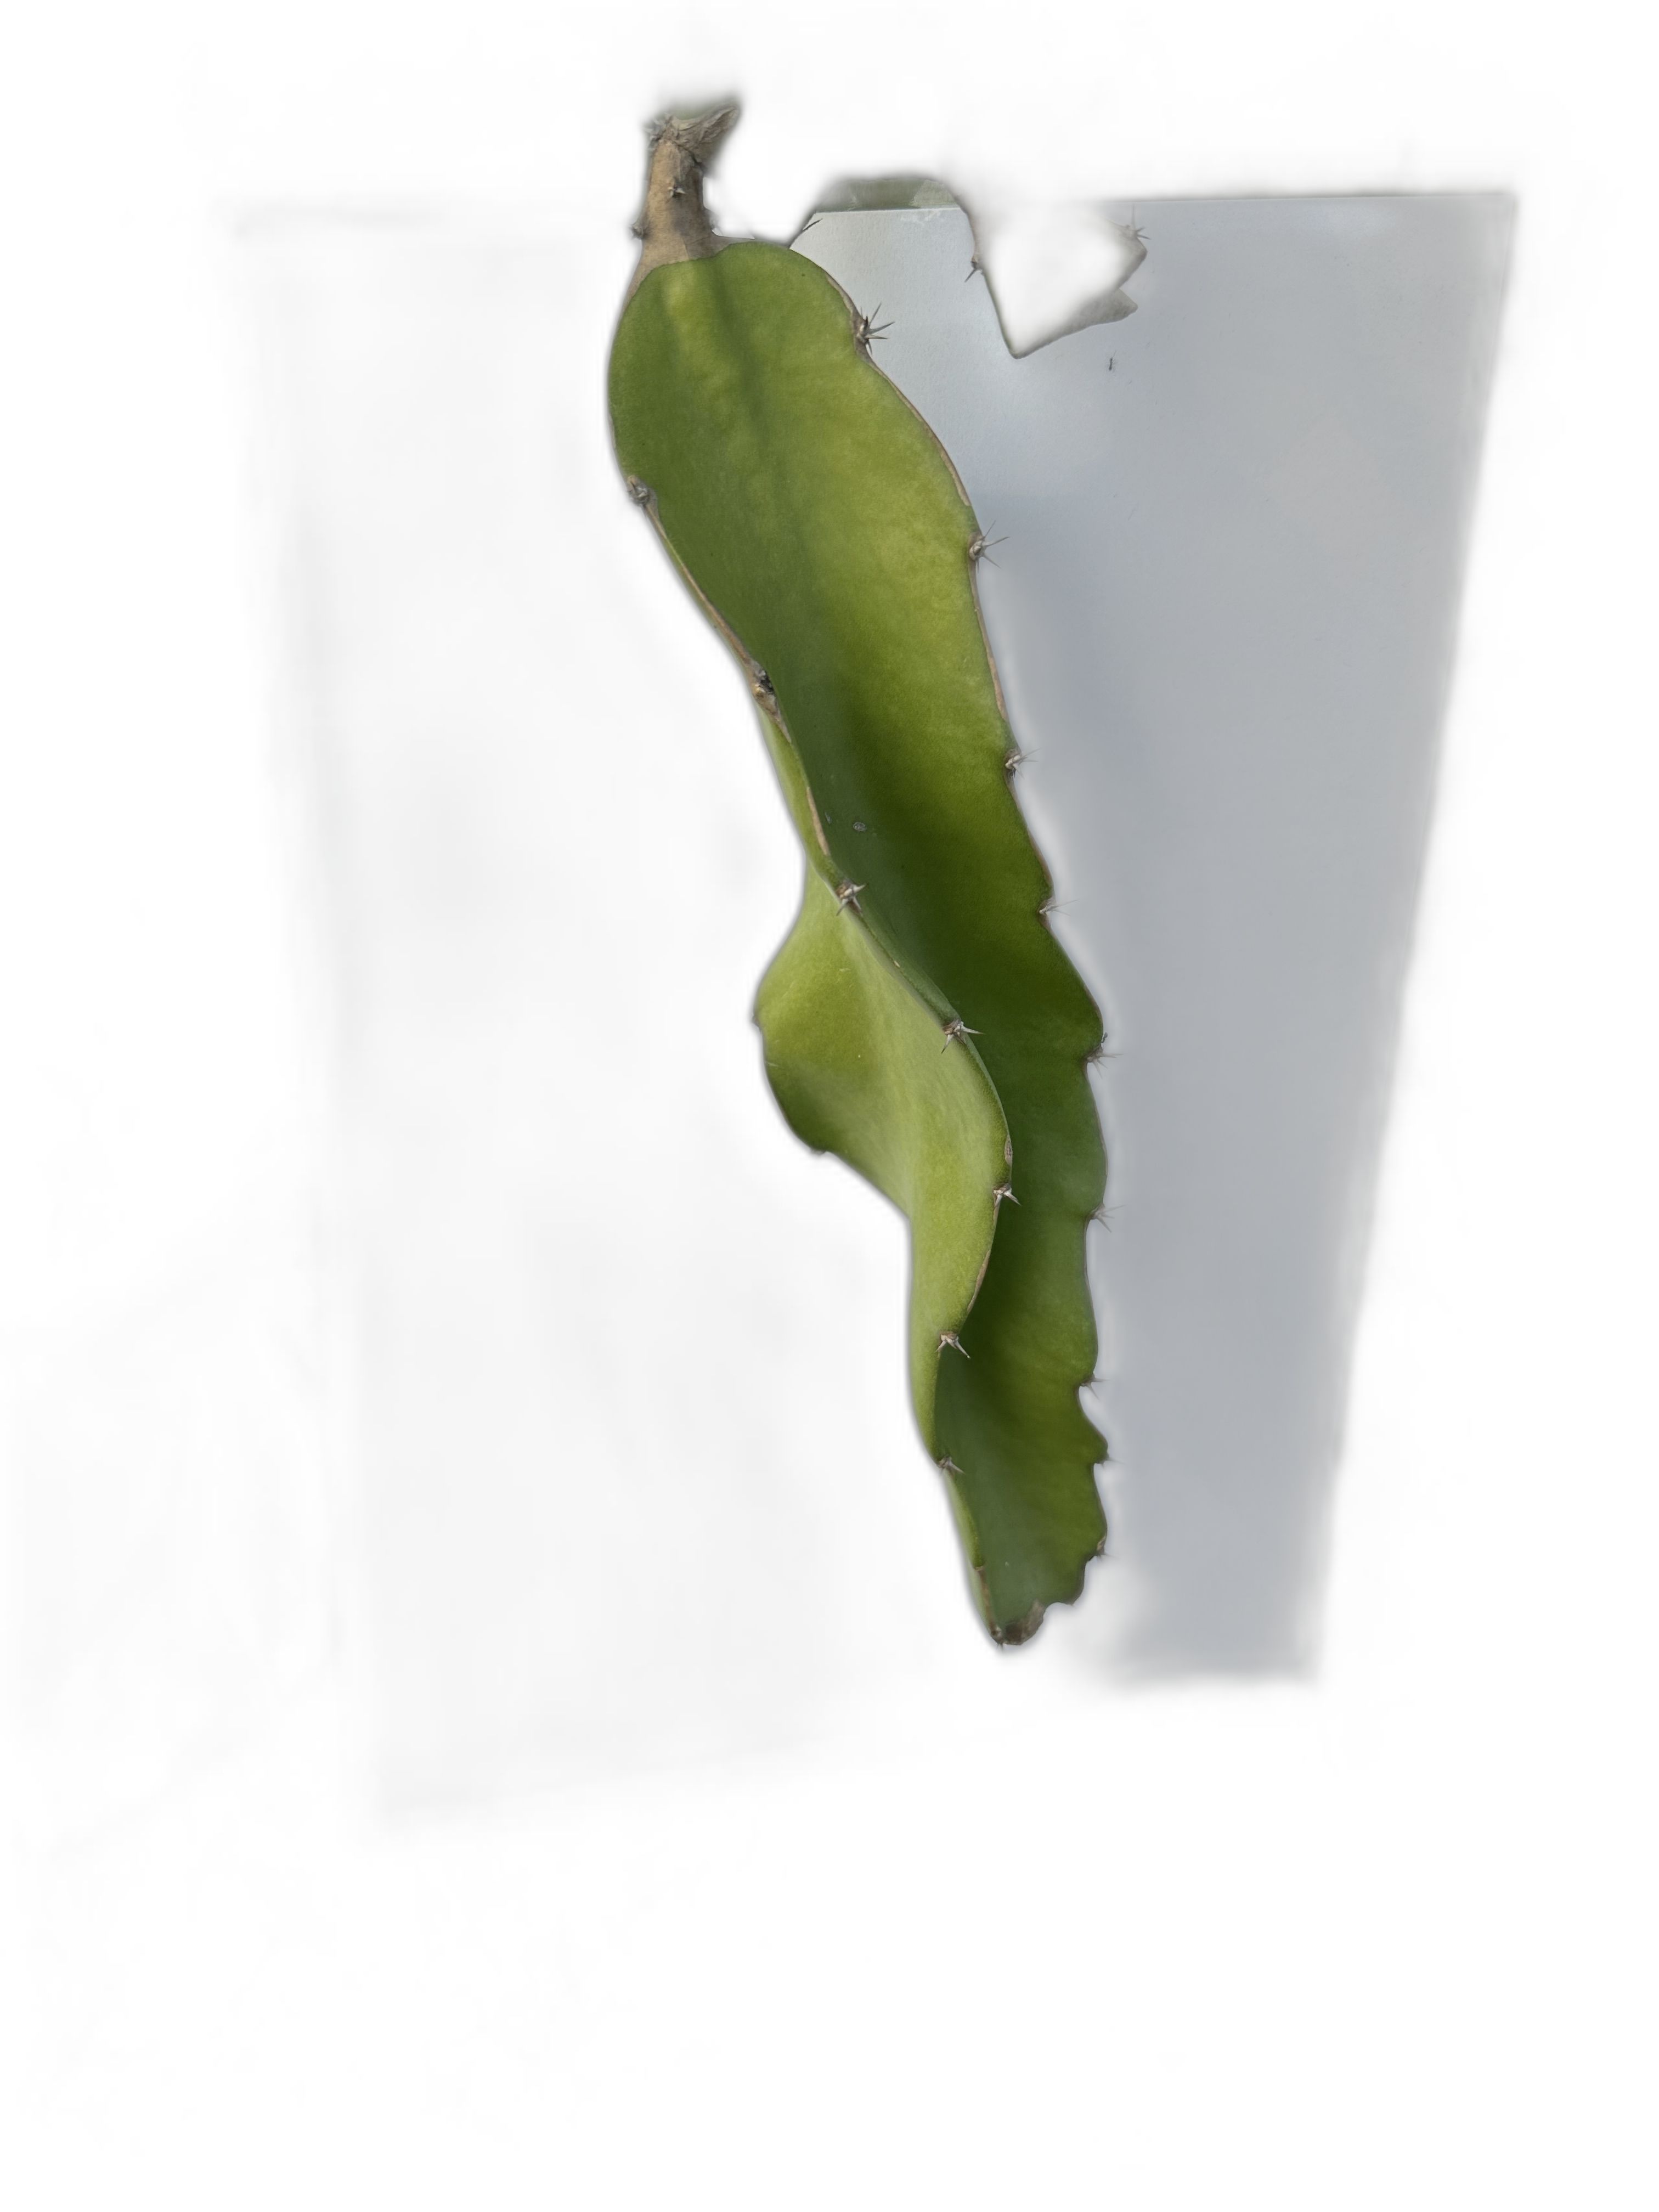
Label: Good leaf